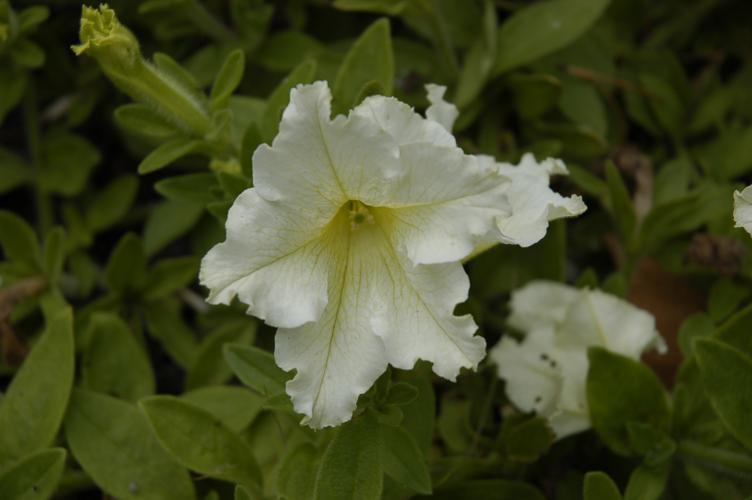
Label: petunia